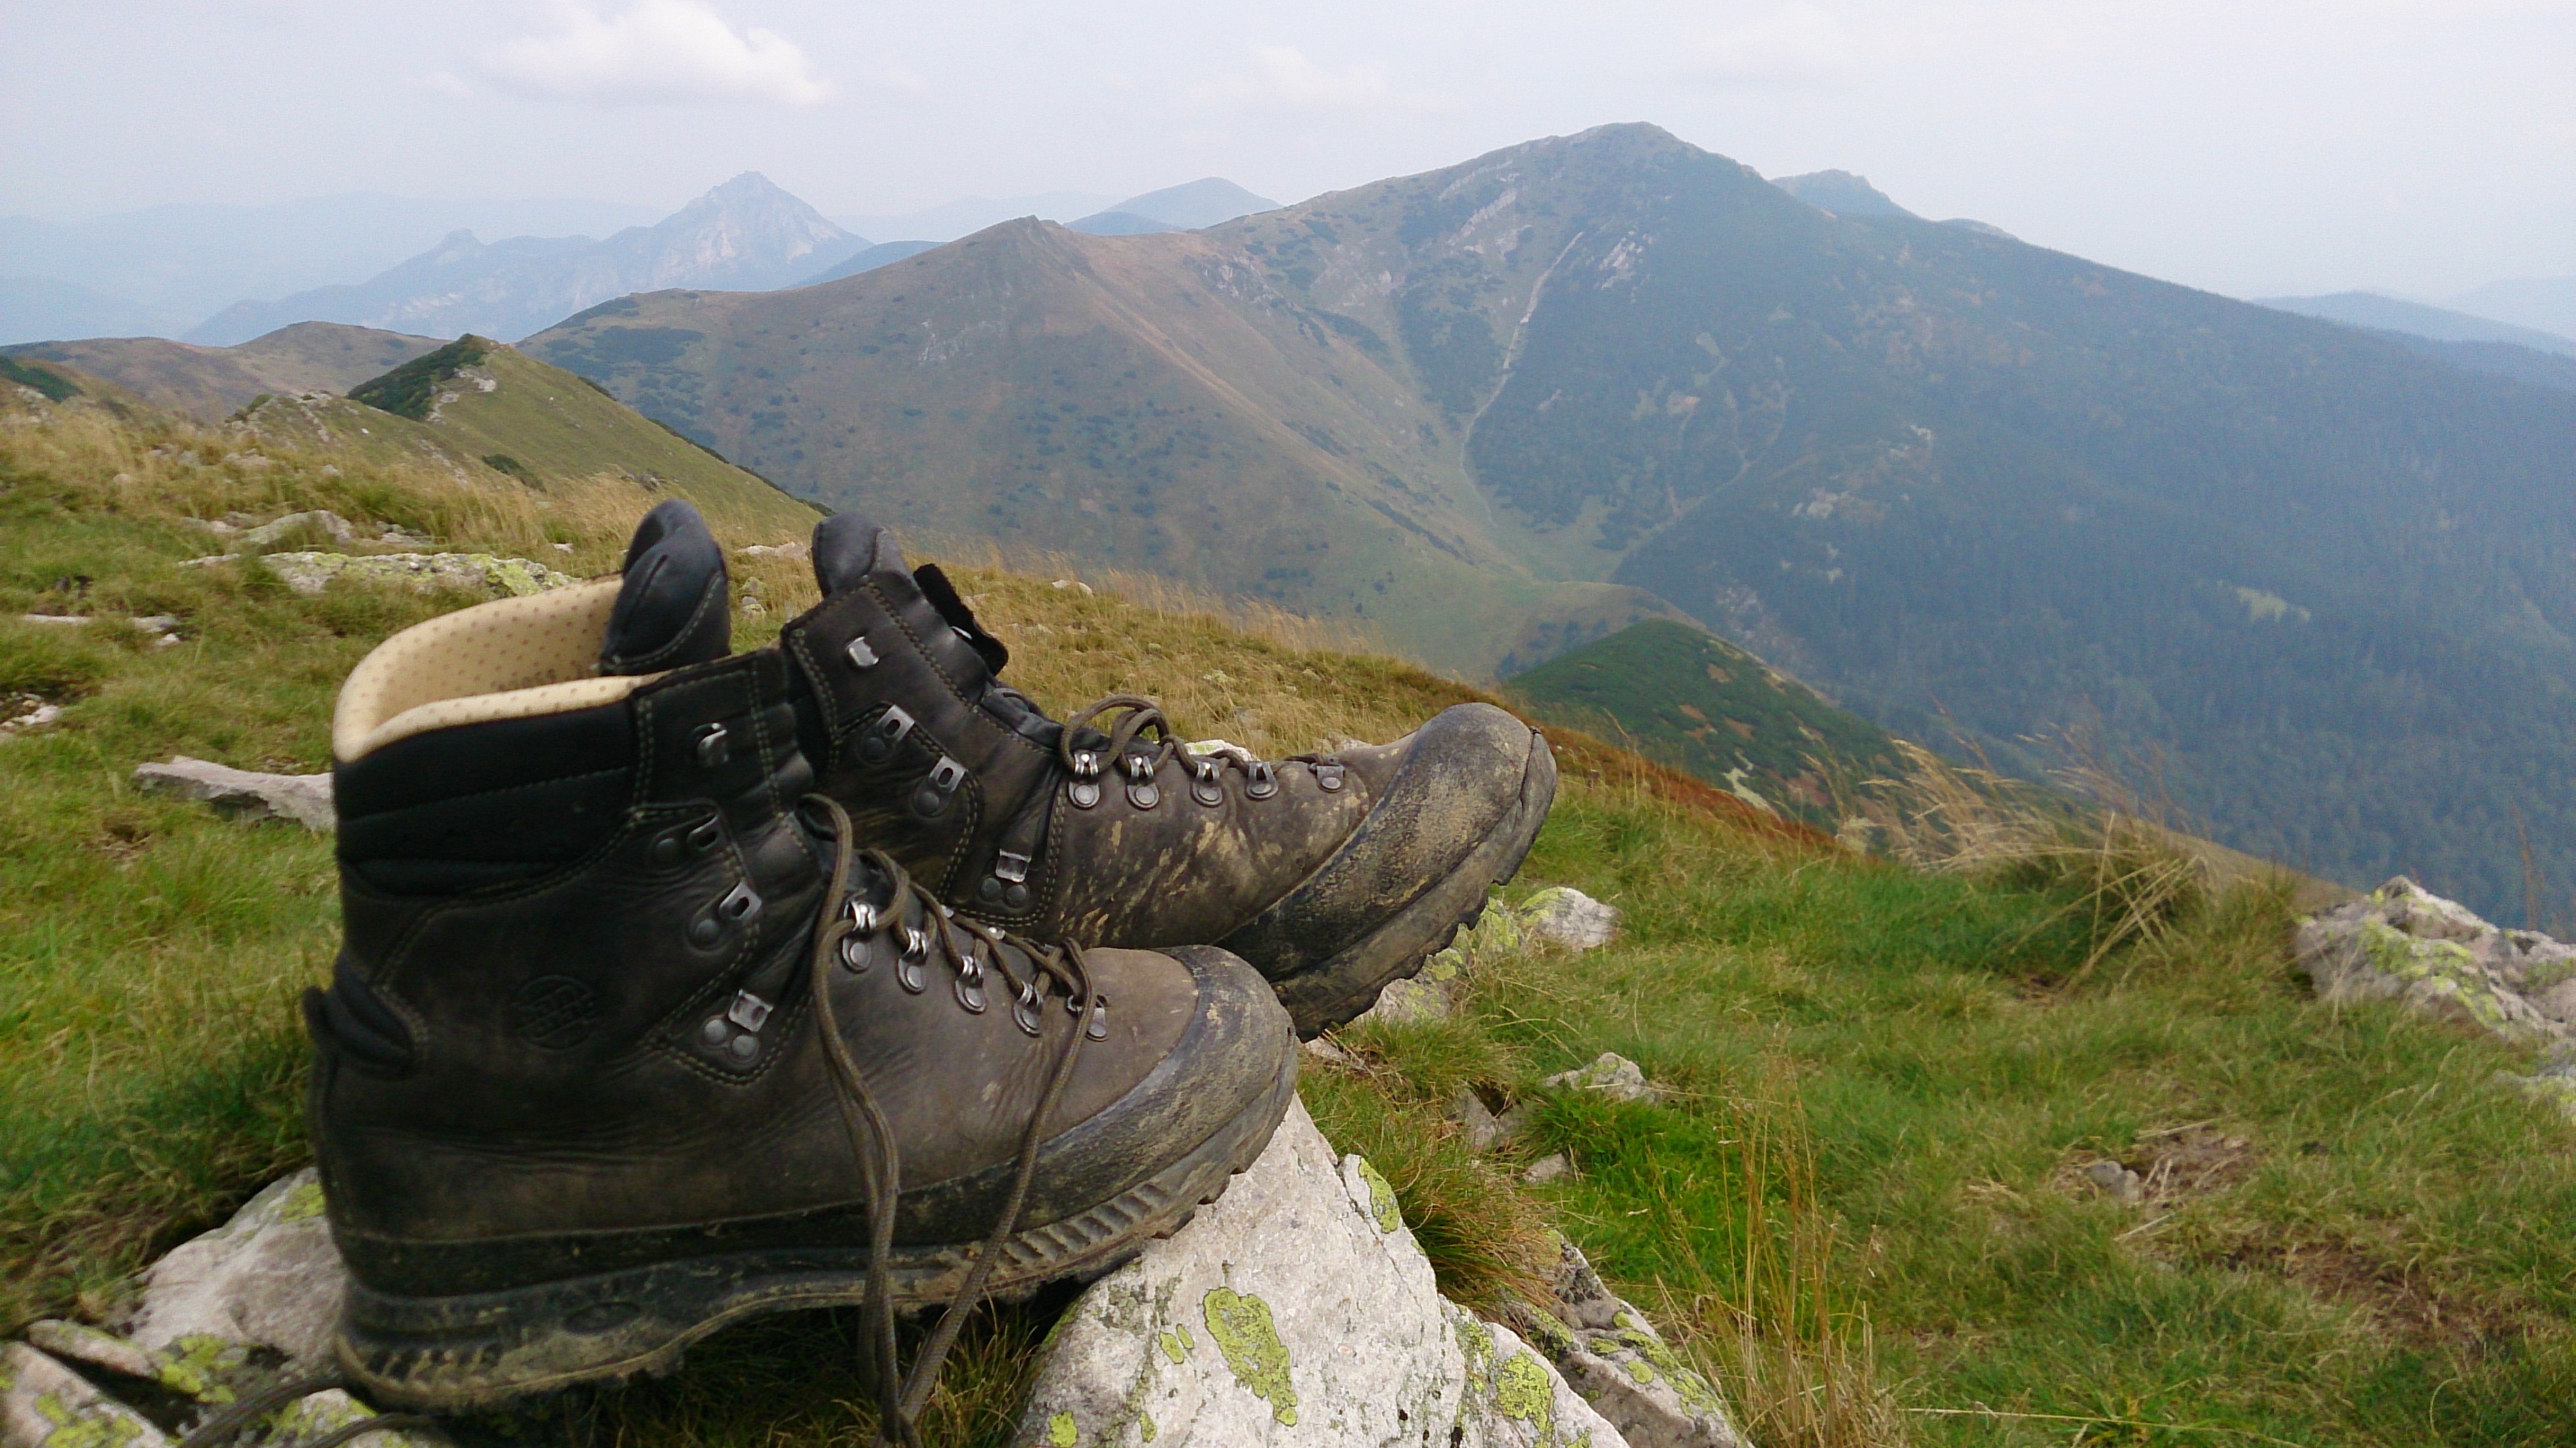
nature, rock, wilderness, walking, mountain, hiking, trail, adventure, mountain range, country, hike, extreme sport, tourism, terrain, ridge, shoes, mountains, backpacking, views, fatra, slovakia, mountainous landforms